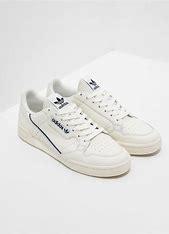
Brand: Adidas
Model: Continental 80